Ram 1500 TRX

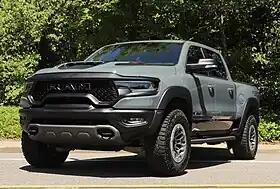
2021 Ram 1500 TRX

The Ram 1500 TRX is a high-performance variant of the fifth-generation Ram 1500 (DT) pickup truck produced by the Ram Trucks division of Stellantis. The TRX name was based on the Ram Rebel TRX concept that was shown at the 2016 State Fair of Texas as an engineering, design and consumer-interest study. Following consumer feedback, the company announced on June 1, 2018, that it would place the truck into production for the 2021 model year. The truck was produced during the 2021 through 2024 model years. The TRX was dropped after the 2024 model year because it cannot be modified to meet tougher automotive emissions standards. The last Ram 1500 TRX was produced on February 16th 2024, The model year was cut short because of RAM launching 2025 trucks 7 months earlier than their usual model year release date.